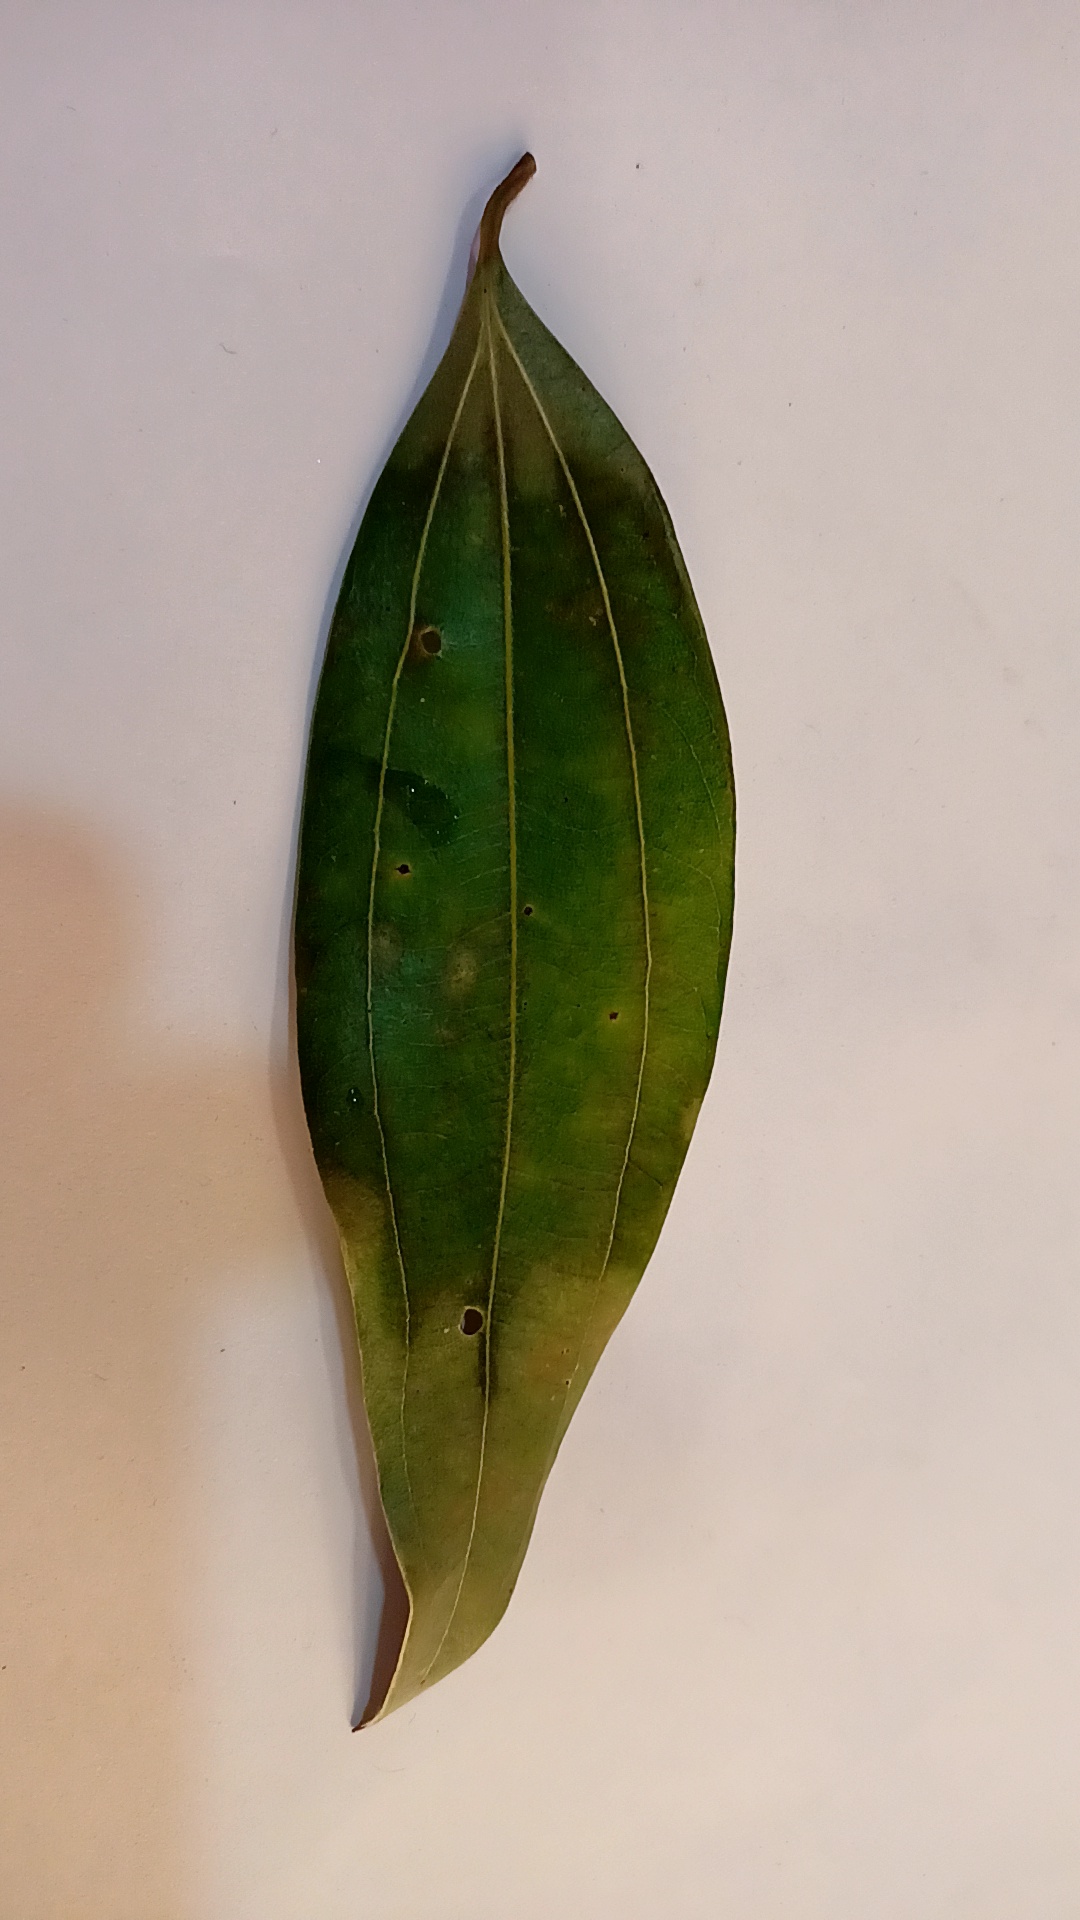
Label: Disease